Spike Spencer

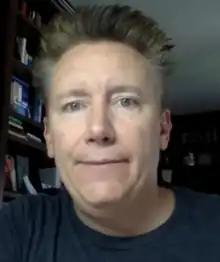
Spencer in 2019

Charles Forrest "Spike" Spencer (born December 21, 1968) is an American voice actor and columnist best known for dubbing Japanese anime films. He is known for his roles in ADV Films dubs of "Neon Genesis Evangelion" as Shinji Ikari, "Martian Successor Nadesico" as Akito Tenkawa, and "Excel Saga" as Gojo Shioji. He has also performed voice acting for radio, especially commercials. His anime character voices tend to be either for timid, shy, or weak characters, or for eccentric and comical ones.